Subaru Sumeragi

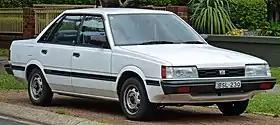
Subaru originally has a mascot called Leone, named after the compact car Subaru Leone.

Following the end of the production of "Tokyo Babylon", film director George Iida asked Clamp to help with a sequel movie. The main idea was for Subaru and Seishiro to clash again. For this live-action sequel, "Tokyo Babylon/1999", Toshihide Tonesaku played Subaru. Subaru was the first character Tonesaku portrayed as a leading man. Because of production issues, Subaru and Seishiro's interactions were reduced and used only in a Drama CD. To promote the movie, Mokona drew illustrations for both characters.